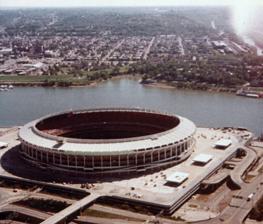
Building: Riverfront Stadium
Country: United States of America
Year built: 1970
Former multi-purpose stadium in Cincinnati, Ohio For other uses, see Riverfront Stadium (disambiguation) . Riverfront Stadium "The Home of the Big Red Machine" "The Jungle" The Stadium in 1980 Former names Riverfront Stadium (1970–96) Cinergy Field (1996–2002) Location 201 East Pete Rose Way, Cincinnati 45202 Coordinates 39°5′48″N 84°30′30″W / 39.09667°N 84.50833°W / 39.09667; -84.50833 Owner City of Cincinnati Capacity 52,952 (baseball, 1970–2000) 59,754 (football) 39,000 (baseball, 2001–02) Field size 1970–2000 Left field – 330 ft (100 m) Left-center field – 375 ft (114 m) Center field – 404 ft (123 m) Right-center field – 375 ft (114 m) Right field – 330 ft (100 m) Backstop – 51 ft (16 m) 2001–2002 Left field – 325 ft (99 m) Left-center field – 370 ft (110 m) Center field – 393 ft (120 m) Right-center field – 373 ft (114 m) Right field – 325 ft (99 m) Backstop – 41 ft (12 m) Surface AstroTurf 8 (1970–2000) Grass (2001–2002) Construction Broke ground February 1, 1968 Opened June 30, 1970 Closed September 22, 2002 Demolished December 29, 2002 Construction cost US$45 million ($353 million in 2023 dollars ) Architect Heery & Heery FABRAP Structural engineer Prybylowski and Gravino, Inc. General contractor Huber, Hunt & Nichols Tenants Cincinnati Bengals ( NFL ) ( 1970 – 1999 ) Cincinnati Reds ( MLB ) (1970–2002) Cincinnati Bearcats ( NCAA ) (1982–1988; part time, 1990; full time) Riverfront Stadium , also known as Cinergy Field from 1996 to 2002, was a multi-purpose stadium in Cincinnati , Ohio. It was the home of the Cincinnati Reds of Major League Baseball (MLB) from 1970 through 2002 and the Cincinnati Bengals of the National Football League (NFL) from 1970 to 1999 . Located on the Ohio River in downtown Cincinnati , the stadium was best known as the home of " The Big Red Machine ", as the Reds were often called in the 1970s. Construction began on February 1, 1968, and was completed at a cost of less than $50 million. Riverfront's grand opening was held on June 30, 1970, an 8–2 Reds loss to the Atlanta Braves . Braves right fielder Hank Aaron hit the first home run in Riverfront's history, a two-run shot in the first inning which also served as the stadium's first runs batted in. Two weeks later on July 14, 1970, Riverfront hosted the 1970 Major League Baseball All-Star Game . This game is best remembered for the often-replayed collision at home plate between Reds star Pete Rose and catcher Ray Fosse of the Cleveland Indians . In September 1996, Riverfront Stadium was renamed "Cinergy Field" in a sponsorship deal with Greater Cincinnati energy company Cinergy . In 2001 , to make room for Great American Ball Park , the seating capacity at Cinergy Field was reduced to 39,000. There was a huge in-play wall in center field visible after the renovations, to serve as the batter's eye . The stadium was demolished by implosion on December 29, 2002. History Riverfront was a multi-purpose, circular "cookie-cutter" stadium , one of many built in the United States in the late 1960s and early 1970s as communities sought to save money by having their football and baseball teams share the same facility. Riverfront, Veterans Stadium in Philadelphia , Busch Memorial Stadium in St. Louis , Atlanta–Fulton County Stadium in Atlanta , Three Rivers Stadium in Pittsburgh , Shea Stadium in New York and Robert F. Kennedy Memorial Stadium in Washington, D.C., all opened within a few years of each other and were largely indistinguishable from one another; in particular, it was often confused with fellow Ohio River cookie-cutter Three Rivers Stadium by sportscasters because of the two stadium's similar names and similar designs. One feature of Riverfront that distinguished it from other cookie-cutters was that the field level seats for baseball were divided in half directly behind home plate, with the third-base side stands wheeled to left field and the ones on the first-base side remaining stationary for conversion to a football seating configuration. The AstroTurf panels covering the tracks could be seen in left field during Reds games. The site Riverfront Stadium sat on originally included the 2nd Street tenement , birthplace and boyhood home of cowboy singer and actor Roy Rogers , who joked that he was born "somewhere between second base and center field." Riverfront Stadium's scoreboard was designed by American Sign and Indicator , but in its last years was maintained by Trans-Lux .  That scoreboard would be upgraded in the 1980s with the addition of an adjacent Sony JumboTron . The playing field was originally illuminated by 1,648 thousand-watt GTE Sylvania Metalarc lamps. Big Red Machine The Reds moved to Riverfront Stadium midway through the 1970 season, after spending over 86 years at the intersection of Findlay Street and Western Avenue – the last 57½ of those years at Crosley Field .  Riverfront quickly earned a place in Cincinnati's century-long baseball tradition as the home of one of the best teams in baseball history. The Reds had only won three pennants in their final 39 years at Crosley Field (1939, 1940, 1961) but made the World Series in Riverfront's first year (1970) and a total of four times in the stadium's first seven years, with the Reds winning back-to-back championships in 1975 and 1976 . The World Series would return in 1990 , with Cincinnati winning the first two of a four-game sweep of the Oakland Athletics at Riverfront. The turf infield and dirt "slide pits" can be seen in this April 1995 photograph. Baseball purists disliked Riverfront's artificial turf , but Reds' Manager Sparky Anderson and General Manager Bob Howsam took advantage of it by encouraging speed and line drive hitting that could produce doubles, triples and high-bouncing infield hits. Players who combined power and speed like Joe Morgan , Pete Rose and Ken Griffey, Sr. thrived there. On defense, the fast surface and virtually dirtless infield (see photo) rewarded range and quickness by both outfielders and infielders, like shortstop Dave Concepción who used the turf to bounce many of his long throws to first. Catcher Johnny Bench and first baseman Tony Pérez played here. The artificial turf covered not only the normal grass area of the ballpark but also most of the normally dirt-covered portion of the infield; the infield area boundary where dirt would normally be was denoted with a white lined arc. Only the pitcher's mound, the home plate area (in two circled areas), and cutouts around first, second and third bases had dirt surfaces (which were covered in five-sided diamond shaped areas). This was the first stadium in the majors with this "sliding pit" configuration. Most of the new stadiums with artificial turf that would follow ( Veterans Stadium , Royals Stadium , Louisiana Superdome , Olympic Stadium (Montreal) , Exhibition Stadium , Kingdome , Hubert H. Humphrey Metrodome , B.C. Place , SkyDome ) installed sliding pits as the original layout, and the existing artificial turf fields in San Francisco , Houston , Pittsburgh , and St. Louis would change to the cut-out configuration within the next few years after Riverfront's opening. Riverfront hosted the MLB All-Star Game twice: first on July 14, 1970, with President Richard Nixon in attendance (51,838 total attendance), and again on July 12, 1988 (55,837 attendance). Professional football Despite Cincinnati's love of baseball, it was the prospect of a professional football team that finally moved the city to end 20 years of discussion and build a new stadium on the downtown riverfront. After playing for two seasons at Nippert Stadium on the University of Cincinnati campus, the Bengals built on the Reds' success in the stadium's first year when they recorded their first winning season and playoff appearance in 1970 , just their third year of existence. Perhaps the most memorable football game at Riverfront Stadium was the 1981 AFC Championship Game on January 10, 1982. The game became known as the Freezer Bowl and was won by the Bengals over the San Diego Chargers , 27–7. The air temperature during the game was −9 °F (−23 °C) and the wind chill was −37 °F (−38 °C), the coldest in NFL history. The win earned the Bengals their first of two trips to the Super Bowl ( XVI ) while playing at Riverfront Stadium, and the first of three in team history overall. Riverfront Stadium hosted the 1988 AFC Championship Game, as the Bengals beat the Buffalo Bills 21–10 to advance to their second Super Bowl appearance . During the Bengals' tenure, they defeated every visiting franchise at least once, enjoying perfect records against the Arizona Cardinals (4-0), New York Giants (4-0), and Philadelphia Eagles (3-0). They posted a 5–1 record in playoff games played in Riverfront Stadium, with victories over the Buffalo Bills (twice), San Diego Chargers , Seattle Seahawks , and Houston Oilers . Their only home playoff loss came to the New York Jets . For most of the Bengals' tenure at the stadium, the field contained only the basic markings required for play. Until the late 1990s, there wasn't a logo at midfield or any writing in the end zone, which had long become standard in NFL stadiums. During the 1988 season as the Bengals were making another Super Bowl run, Riverfront Stadium was nicknamed the Jungle as the Bengals went a perfect 10-0 at home during the regular season and in the playoffs. With the new stadium nickname, the fans and team adopted the Guns N' Roses song " Welcome to the Jungle " as the unofficial theme song for the Bengals.  When Paul Brown Stadium (now Paycor Stadium) opened in 2000, the Jungle theme was incorporated into the stadium design. College football Between 1970 and 1990 Riverfront Stadium hosted 25 University of Cincinnati football games to accommodate higher-caliber visiting teams and local rivals which would overwhelm demand in their usual on-campus home, Nippert Stadium (which then could only hold 28,000). Among the Bearcats' opponents were the University of Maryland , University of Kentucky , University of Louisville , Boston College , West Virginia University , Penn State University , whose 1985 game took place with the Nittany Lions number one in the coaches' poll, and the University of Miami three times, twice while the Hurricanes were the defending national champions. It would be a temporary full-time home for the Bearcats during the 1990 season, when Nippert Stadium was undergoing renovations. The Bearcats finished with a 12–13 all-time record at Riverfront. List of college football games at the stadium Date Home Team Opponent Score Attendance September 19, 1970 Cincinnati Dayton 13–7 -- November 8, 1975 Cincinnati No. 16 Maryland 19–21 16,478 September 11, 1982 Cincinnati Louisville 38–16 14,324 October 9, 1982 Cincinnati Long Beach State 34–14 13,187 November 13, 1982 Cincinnati Morgan State 52–0 -- November 18, 1982 Cincinnati Miami (OH) 20–10 -- October 1, 1983 Cincinnati Cornell 48–20 13,840 October 8, 1983 Cincinnati Temple 31–16 -- October 22, 1983 Cincinnati No. 8 Miami (FL) 7–17 14,163 November 5, 1983 Cincinnati Rutgers 18–7 -- November 12, 1983 Cincinnati Memphis State 43–10 -- October 13, 1984 Cincinnati No. 10 Miami (FL) 25–49 25,642 October 27, 1984 Cincinnati Louisville 40–21 15,767 November 17, 1984 Cincinnati Alabama 7–29 27,482 November 22, 1984 Cincinnati Miami (OH) 26–31 -- October 5, 1985 Cincinnati Temple 16–28 -- October 26, 1985 Cincinnati Boston College 24–17 -- November 9, 1985 Cincinnati No. 2 Penn State 10–31 33,528 September 13, 1986 Cincinnati Miami (OH) 45–38 -- September 27, 1986 Cincinnati Kentucky 20–37 -- October 24, 1987 Cincinnati No. 3 Miami (FL) 10–48 20,011 November 5, 1988 Cincinnati No. 4 West Virginia 13–51 21,511 September 2, 1990 Cincinnati Bowling Green 20–34 -- September 22, 1990 Cincinnati Miami (OH) 12–16 -- November 3, 1990 Cincinnati No. 25 Louisville 16–41 23,575 Final years as a baseball-only stadium Riverfront Stadium after the left and center field stands were removed. When the Bengals moved to Paul Brown Stadium in 2000 , the Reds were left as Riverfront Stadium’s only tenant. Prior to the 2001 baseball season, the stadium was remodeled into a baseball-only configuration, and the artificial turf surface being replaced with natural grass. Riverfront Stadium during a Cincinnati Reds game vs. the St. Louis Cardinals on August 23, 2001. Construction of Great American Ballpark is visible in the background. To allow room for the construction of Great American Ball Park (which was being built largely over the grounds the stadium already sat on), a large section of the left and center field stands was removed and the distance to the fences was shortened by 5 feet (1.5 m). A 40-foot (12 m) wall was built in deep center field to prevent easy home runs. The new Great American Ball Park and old Riverfront Stadium were 26 inches apart at their closest point during this time. In the Reds' final two seasons in the stadium, ongoing construction on Great American was plainly visible just beyond the outfield walls while the team played their games. The stadium's final game was played on September 22, 2002, as the Reds lost 4–3 to the Philadelphia Phillies before a crowd of 40,964. Reds third baseman Aaron Boone hit the final home run in Riverfront's history in the loss, an eighth-inning solo home run off Phillies reliever Dan Plesac . December 29, 2002 implosion. The Riverfront Stadium site in June 2006. This photo was taken from the western concourse of Great American Ball Park . The Reds' Hall of Fame and Museum , Main Street, and the Cincinnati Bengals ' Paycor Stadium (then known as Paul Brown Stadium) is in the distance. The stadium was demolished by implosion on December 29, 2002. Part of the former Riverfront Stadium site is now occupied by Great American Ball Park (which would open the following April) and the National Underground Railroad Freedom Center , along with several mixed-use developments and parking facilities. A small portion of the site is now occupied by the Reds' Hall of Fame and Museum and Main Street, which was extended when the new park was built and when the old park was demolished. Seating capacity Baseball Years Capacity 1970 51,500 1971 51,744 1972–1974 51,726 1975–1983 51,786 1984–1991 52,392 1992–2000 52,952 2001–2002 40,007 Football Years Capacity 1970–1980 56,200 1981–1991 59,754 1992–1999 60,389 Attendance records Bold indicates the winner of each game. Baseball Highest Baseball attendance at Riverfront Stadium Rank Attendance Date Game result Notes 1 56,393 October 16, 1975 Reds 6 , Red Sox 2 1975 World Series , Game 5 2 56,079 October 12, 1990 Reds 2 , Pirates 1 1990 NLCS , Game 6 3 56,040 October 22, 1972 Athletics 3 , Reds 2 1972 World Series , Game 7 4 55,832 October 17, 1990 Reds 5 , Athletics 4 (10) 1990 World Series , Game 2 5 55,830 October 16, 1990 Reds 7 , Athletics 0 1990 World Series , Game 1 The 1988 All-Star Game had an attendance of 55,837 Football Highest Football attendance at Riverfront Stadium Rank Attendance Date Game result 1 60,284 October 17, 1971 Bengals 24, Browns 27 2 60,157 December 20, 1970 Bengals 45 , Patriots 7 3 60,099 October 10, 1970 Bengals 13, Dolphins 23 4 60,084 December 9, 1990 Bengals 17, 49ers 20 5 60,067 November 4, 1990 Bengals 7, Saints 21 Milestones Baseball The logo the Reds used in 2002 for their final season at Riverfront Stadium. First stadium to have its entire field covered by AstroTurf , except for the cutouts around the bases and pitcher's mound. First hit: Félix Millán , June 30, 1970. First home run : Hank Aaron , June 30, 1970. First Presidential Visit: Richard Nixon , July 14, 1970. First upper deck home run: Tony Pérez , August 11, 1970. First World Series game ever played on artificial turf: October 10, 1970 (Reds vs. Baltimore Orioles ). First no-hitter : Ken Holtzman , June 3, 1971. First pitcher ever to pitch a no-hitter and hit two home runs in the same game: Rick Wise , June 23, 1971. Hank Aaron ties the all-time home run record with number 714: April 4, 1974. First stadium to display metric distances on the outfield walls (100.58 meters down the lines, 114.30 to the alleys, 123.13 to center): 1976 . Highest season attendance, 2,629,708: 1976 . First rain checks issued: August 30, 1978. First player to hit for the cycle : Mike Easler , June 12, 1980. Pete Rose breaks the all-time hit record with number 4,192: September 11, 1985. First player ever to be caught stealing four times in one game: Robby Thompson , June 27, 1986. Perfect Game: Tom Browning , September 16, 1988. Umpire John McSherry collapsed and died on April 1, 1996. Ray Lankford hits two upper-deck home runs on July 15, 1997, becoming the only player to do so in the stadium's history to that point. Longest home run, 473': Mark McGwire , May 5, 2000 . Football First touchdown : Sam Wyche , September 20, 1970 First Field goal : Horst Muhlmann , September 20, 1970 Freezer Bowl : lowest wind-chill (2nd lowest temperature) in NFL history, January 10, 1982 Steve Largent becomes the first player in NFL History to catch 100 TD's in career, December 10, 1989. Corey Dillon breaks the single-game rookie rushing record with 246 yards on December 4, 1997 . Concerts Date Artist Opening act(s) Tour / Concert name Attendance Revenue Notes August 4, 1976 Jethro Tull — Too Old To Rock 'N' Roll Tour — — August 16, 1978 The Eagles Eddie Money The Steve Miller Band Hotel California Tour 51,855 — September 14, 1989 The Rolling Stones Living Colour Steel Wheels Tour 53,555 / 53,555 $1,522,536 July 10, 1990 New Kids on the Block Perfect Gentlemen The Magic Summer Tour 48,000 / 48,000 — May 5, 1993 Paul McCartney — The New World Tour 38,000 / 40,000 $1,156,513 August 30, 1994 The Rolling Stones Lenny Kravitz Voodoo Lounge Tour 34,137 / 55,000 — May 21, 2000 George Strait Asleep at the Wheel Lee Ann Womack Mark Chesnutt Kenny Chesney Martina McBride George Strait Country Music Festival 42,000 — July 14, 2000 'N Sync Sisqo P!nk No Strings Attached Tour 48,234 / 48,234 $2,091,097 June 6, 2001 'N Sync Dream Pop Odyssey Tour 36,371 / 42,285 $1,947,461 The Kool Jazz Festival (now the Macy's Music Festival) was an annual fixture. Religious gatherings The Jehovah's Witnesses hosted three conventions in the stadium, in 1971, 1974 and 1978. Promise Keepers held a meeting there in 1997. Gallery Riverfront Stadium during a Cincinnati Reds game vs. the Chicago Cubs on May 23, 1988. Riverfront Stadium in July 1974 Riverfront Stadium in 1992 Riverfront Stadium during a Cincinnati Reds game vs. the New York Mets on April 27, 2001. References